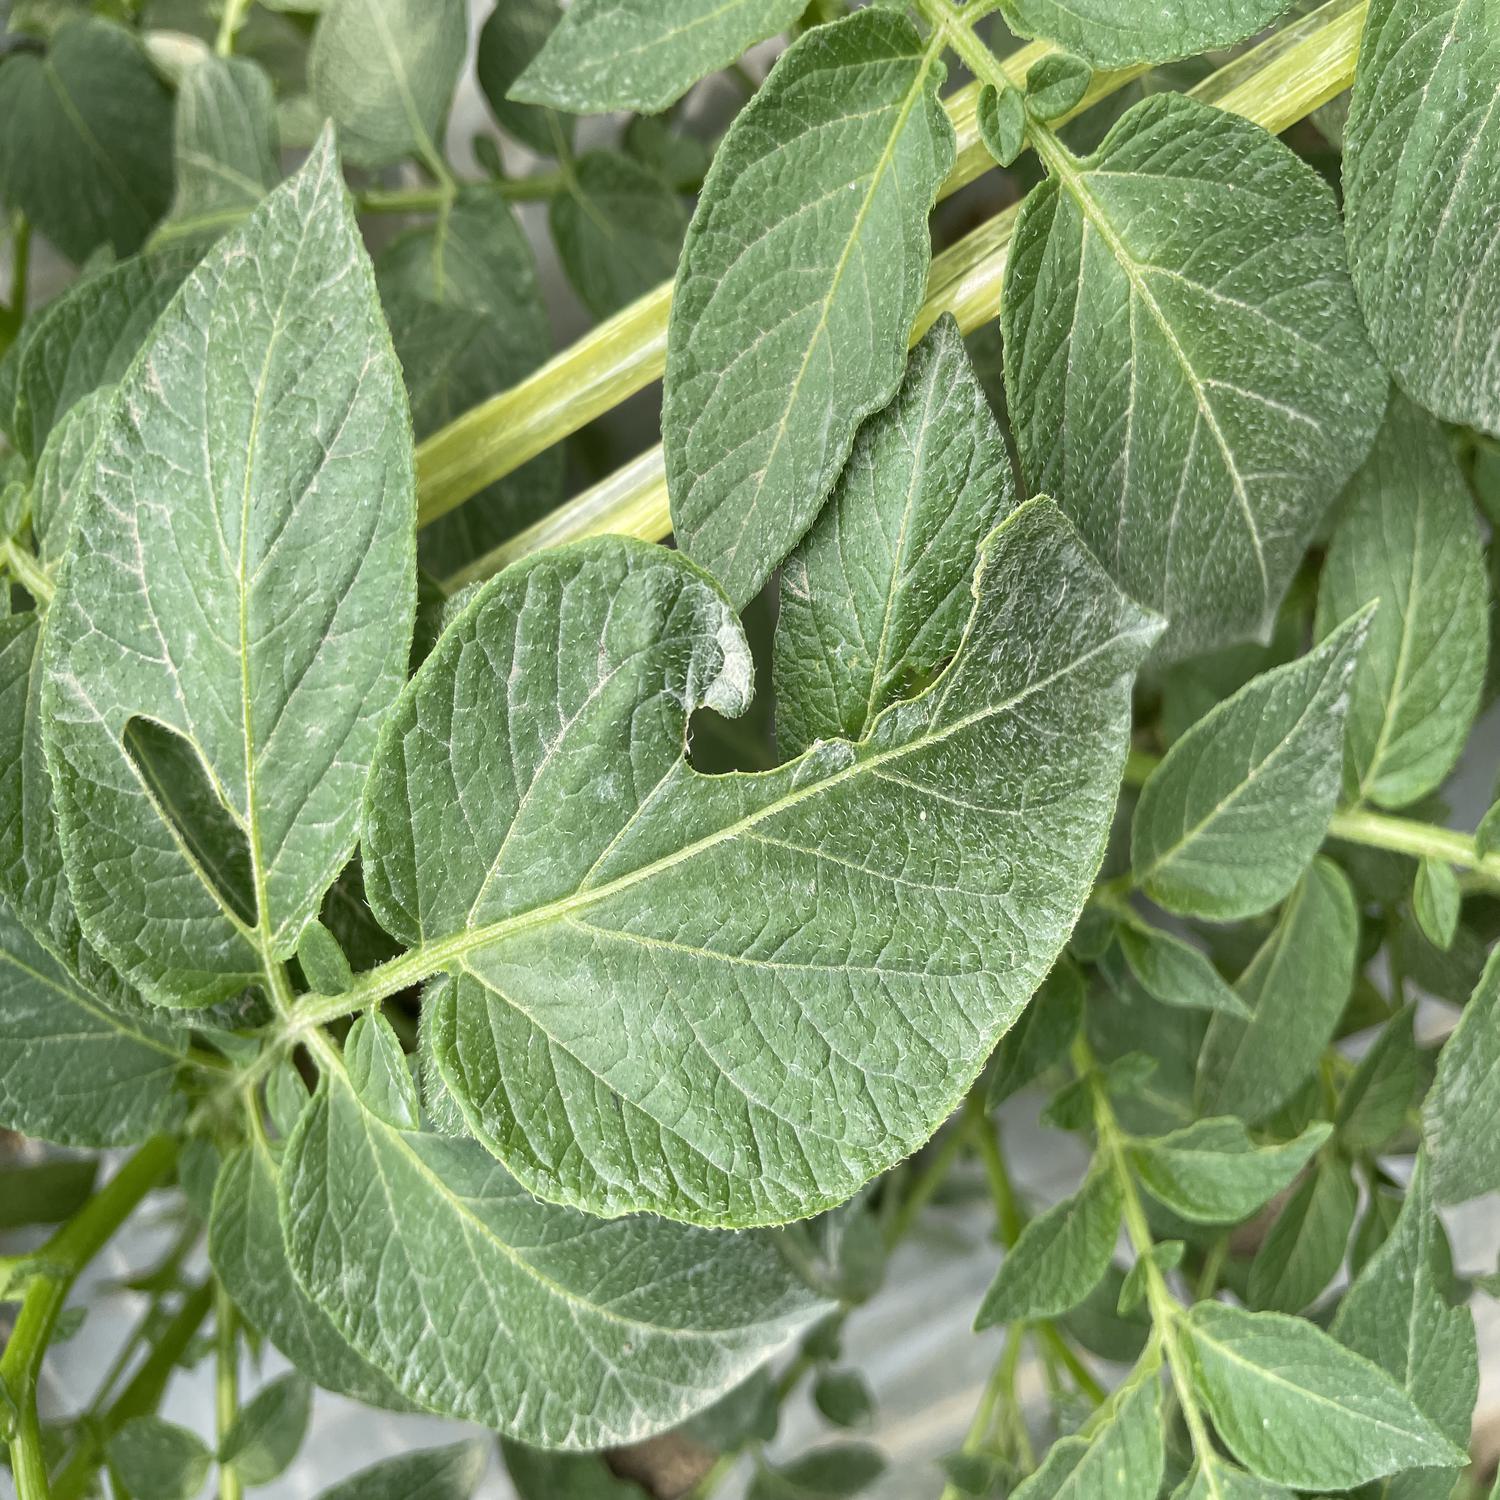
Label: Pest